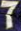
Number: 7